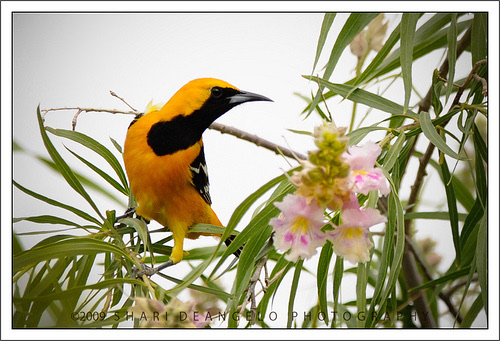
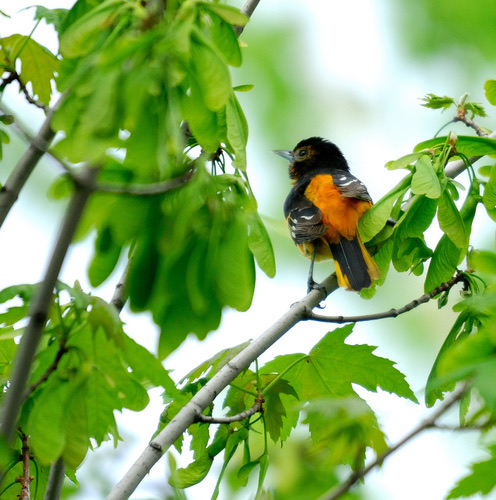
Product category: misc
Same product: yes